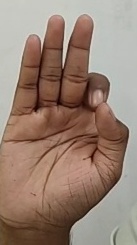
ASL sign: F